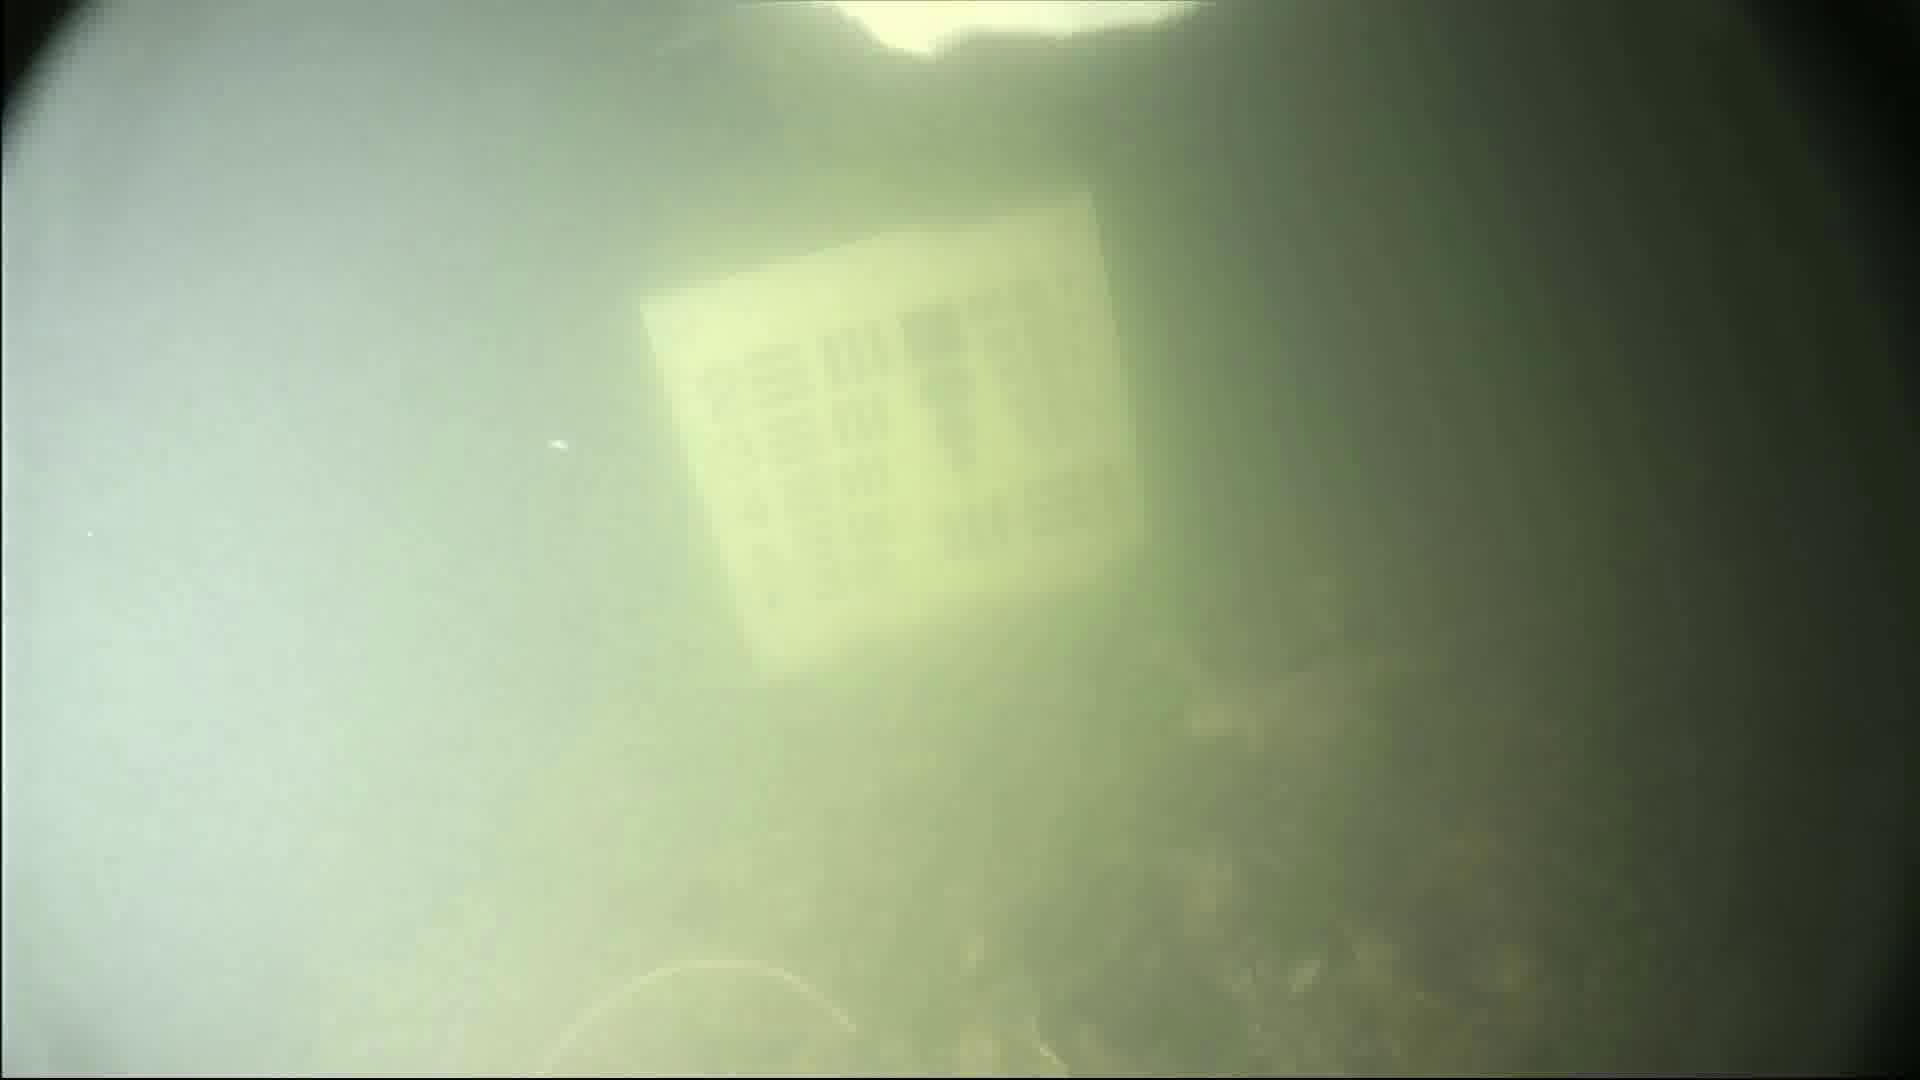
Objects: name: fish